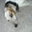
Label: dog